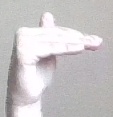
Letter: khaa